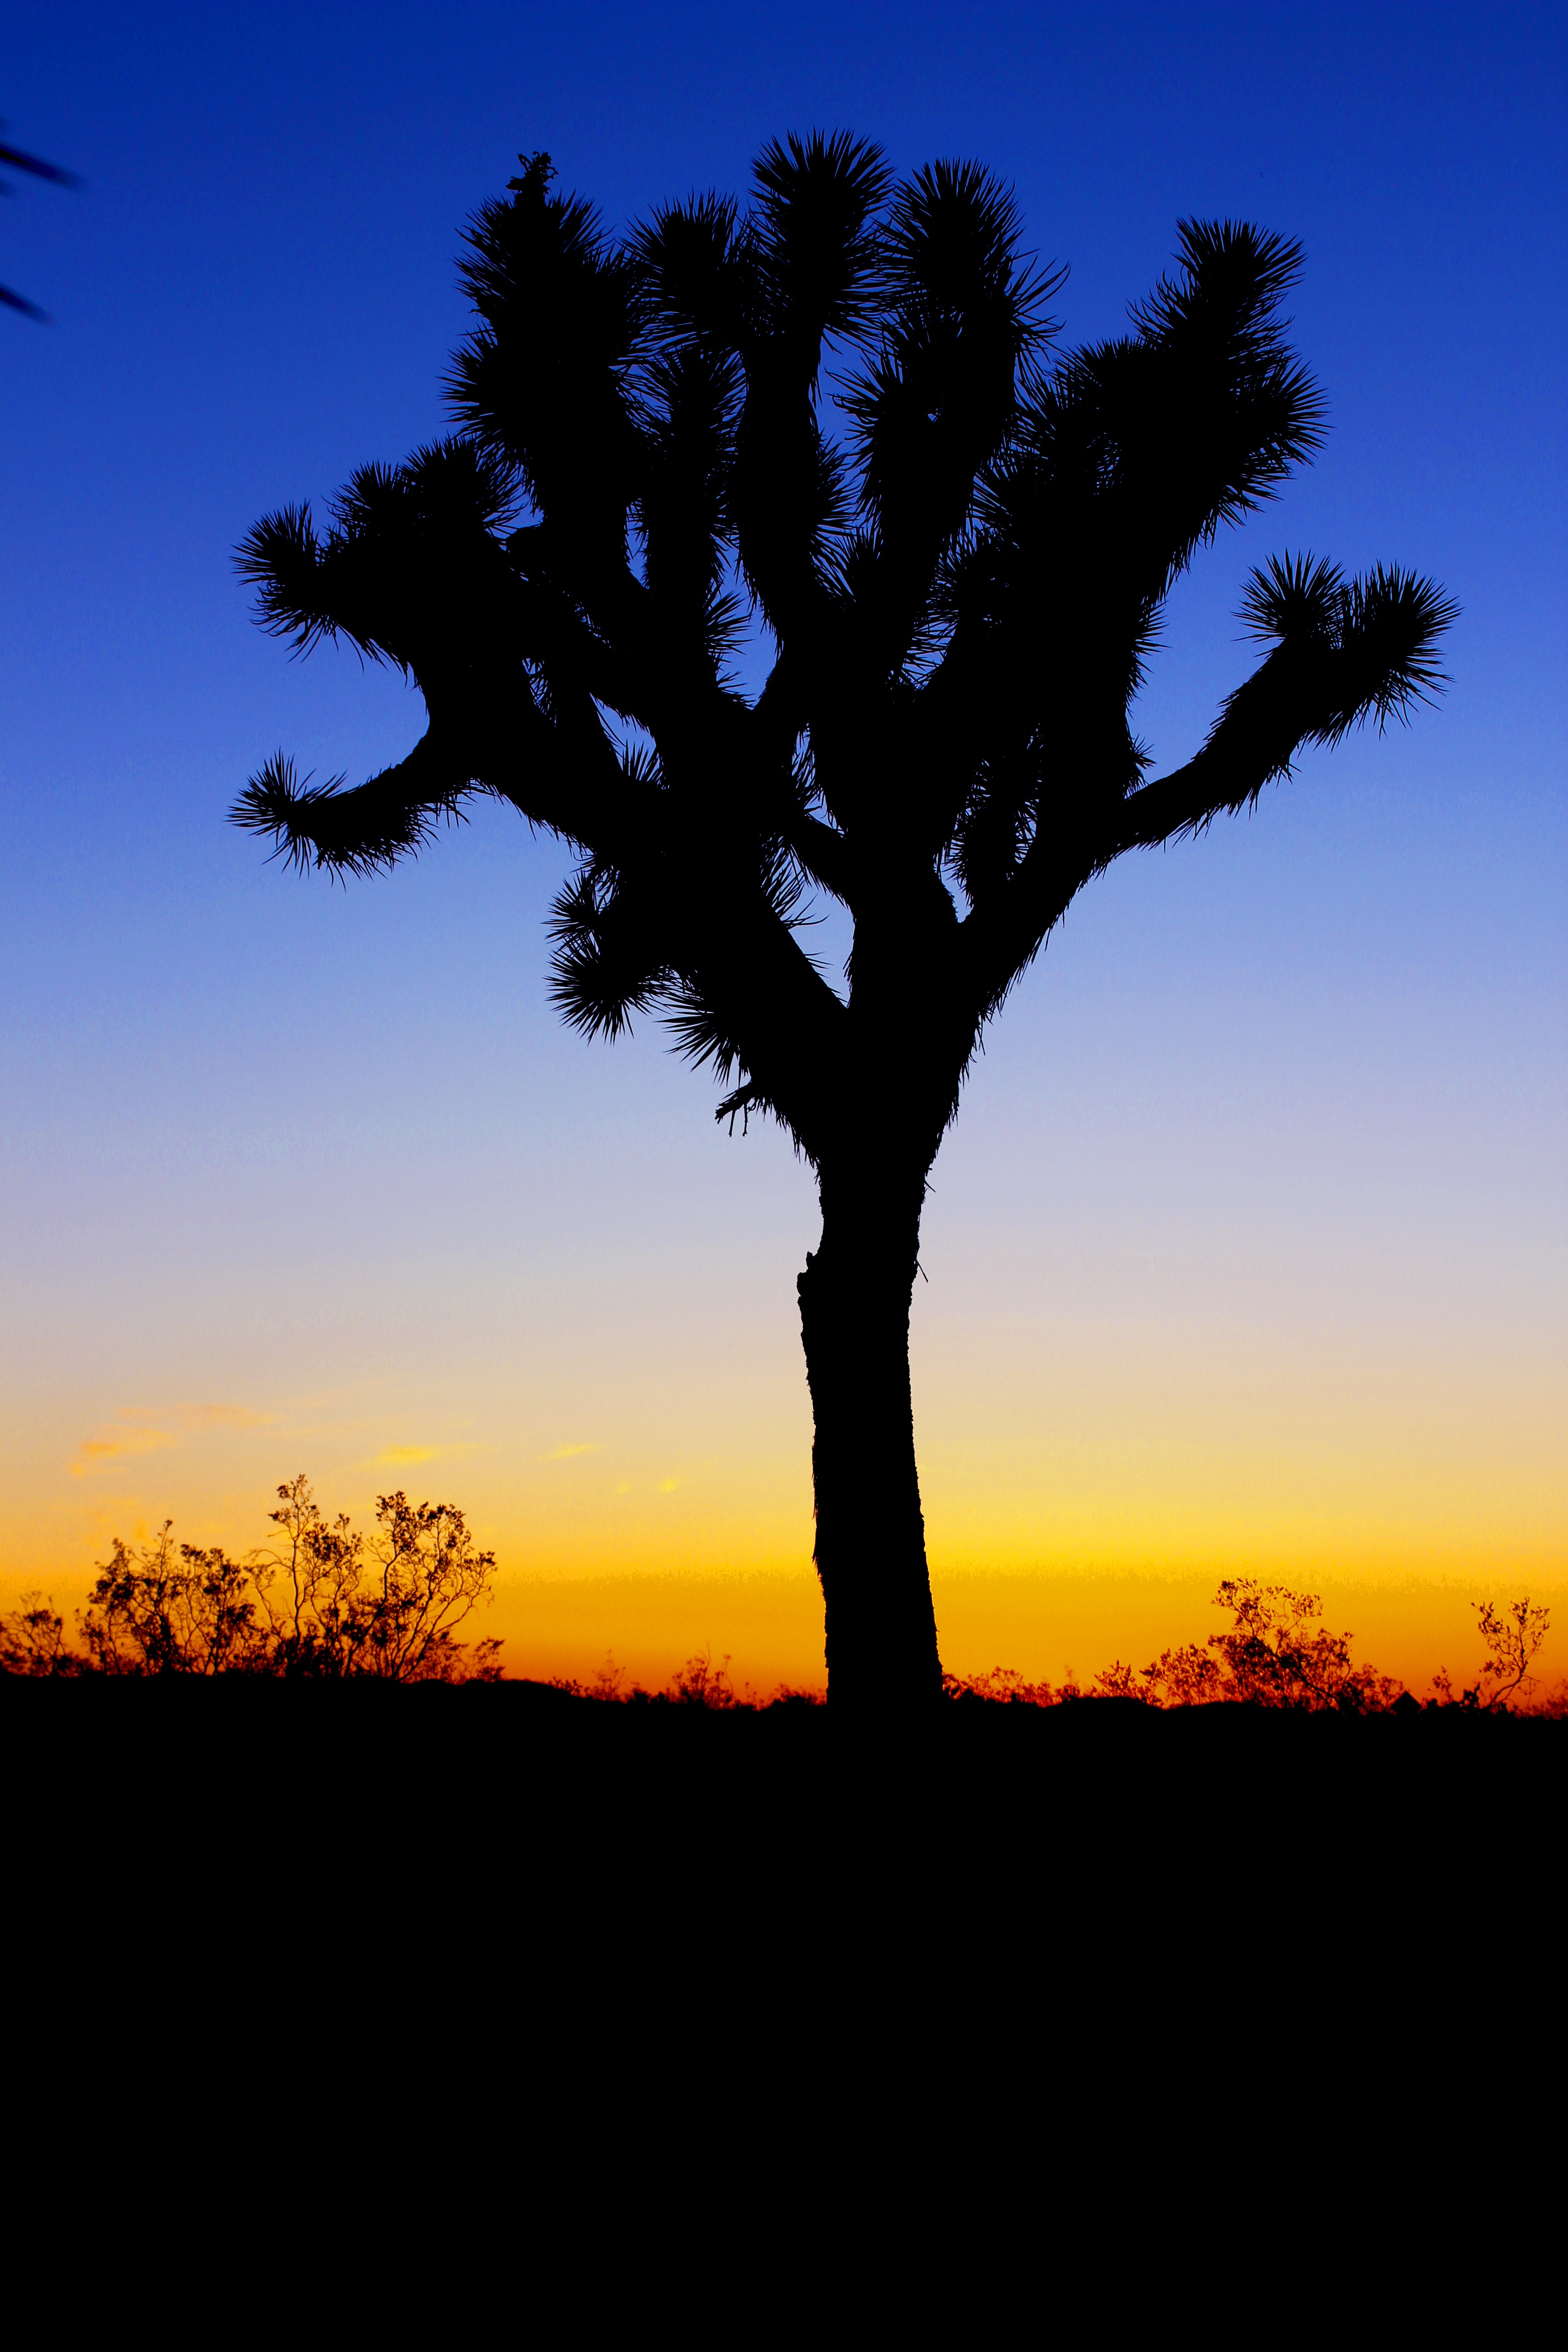
tree, nature, outdoor, horizon, branch, silhouette, growth, plant, sky, sunrise, sunset, field, sunlight, morning, dawn, summer, dusk, environment, evening, twilight, flora, savanna, plain, ecology, backlight, fading, afterglow, woody plant, arecales